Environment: real
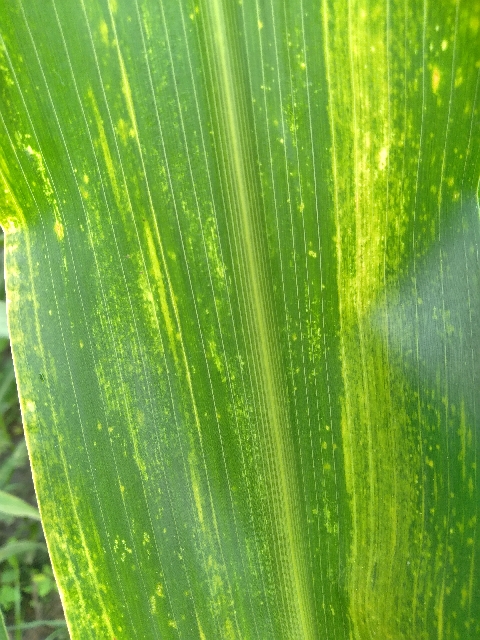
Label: lethal_necrosis